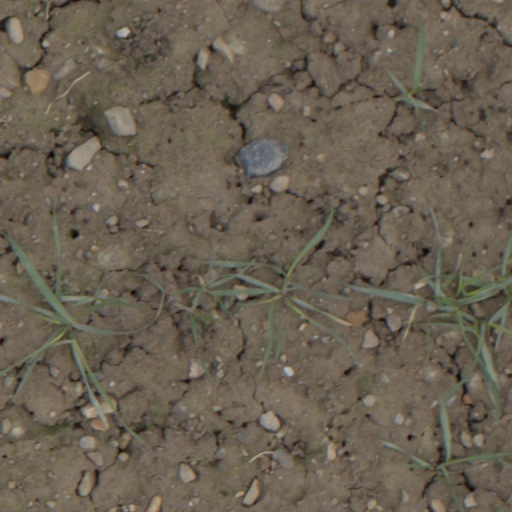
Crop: wheat